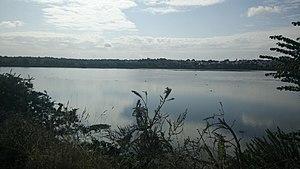
Vue depuis la digue de Pen mané sur la retenue d'eau formé afin de protéger le littoral
Locmiquélic [lɔkmikelik] est une commune française de l'Ouest de la France, située dans le sud du département du Morbihan et de la région Bretagne. Situé à proximité de la côte Atlantique et donnant directement sur la rade de Lorient, Locmiquélic est une commune essentiellement tournée vers la mer.